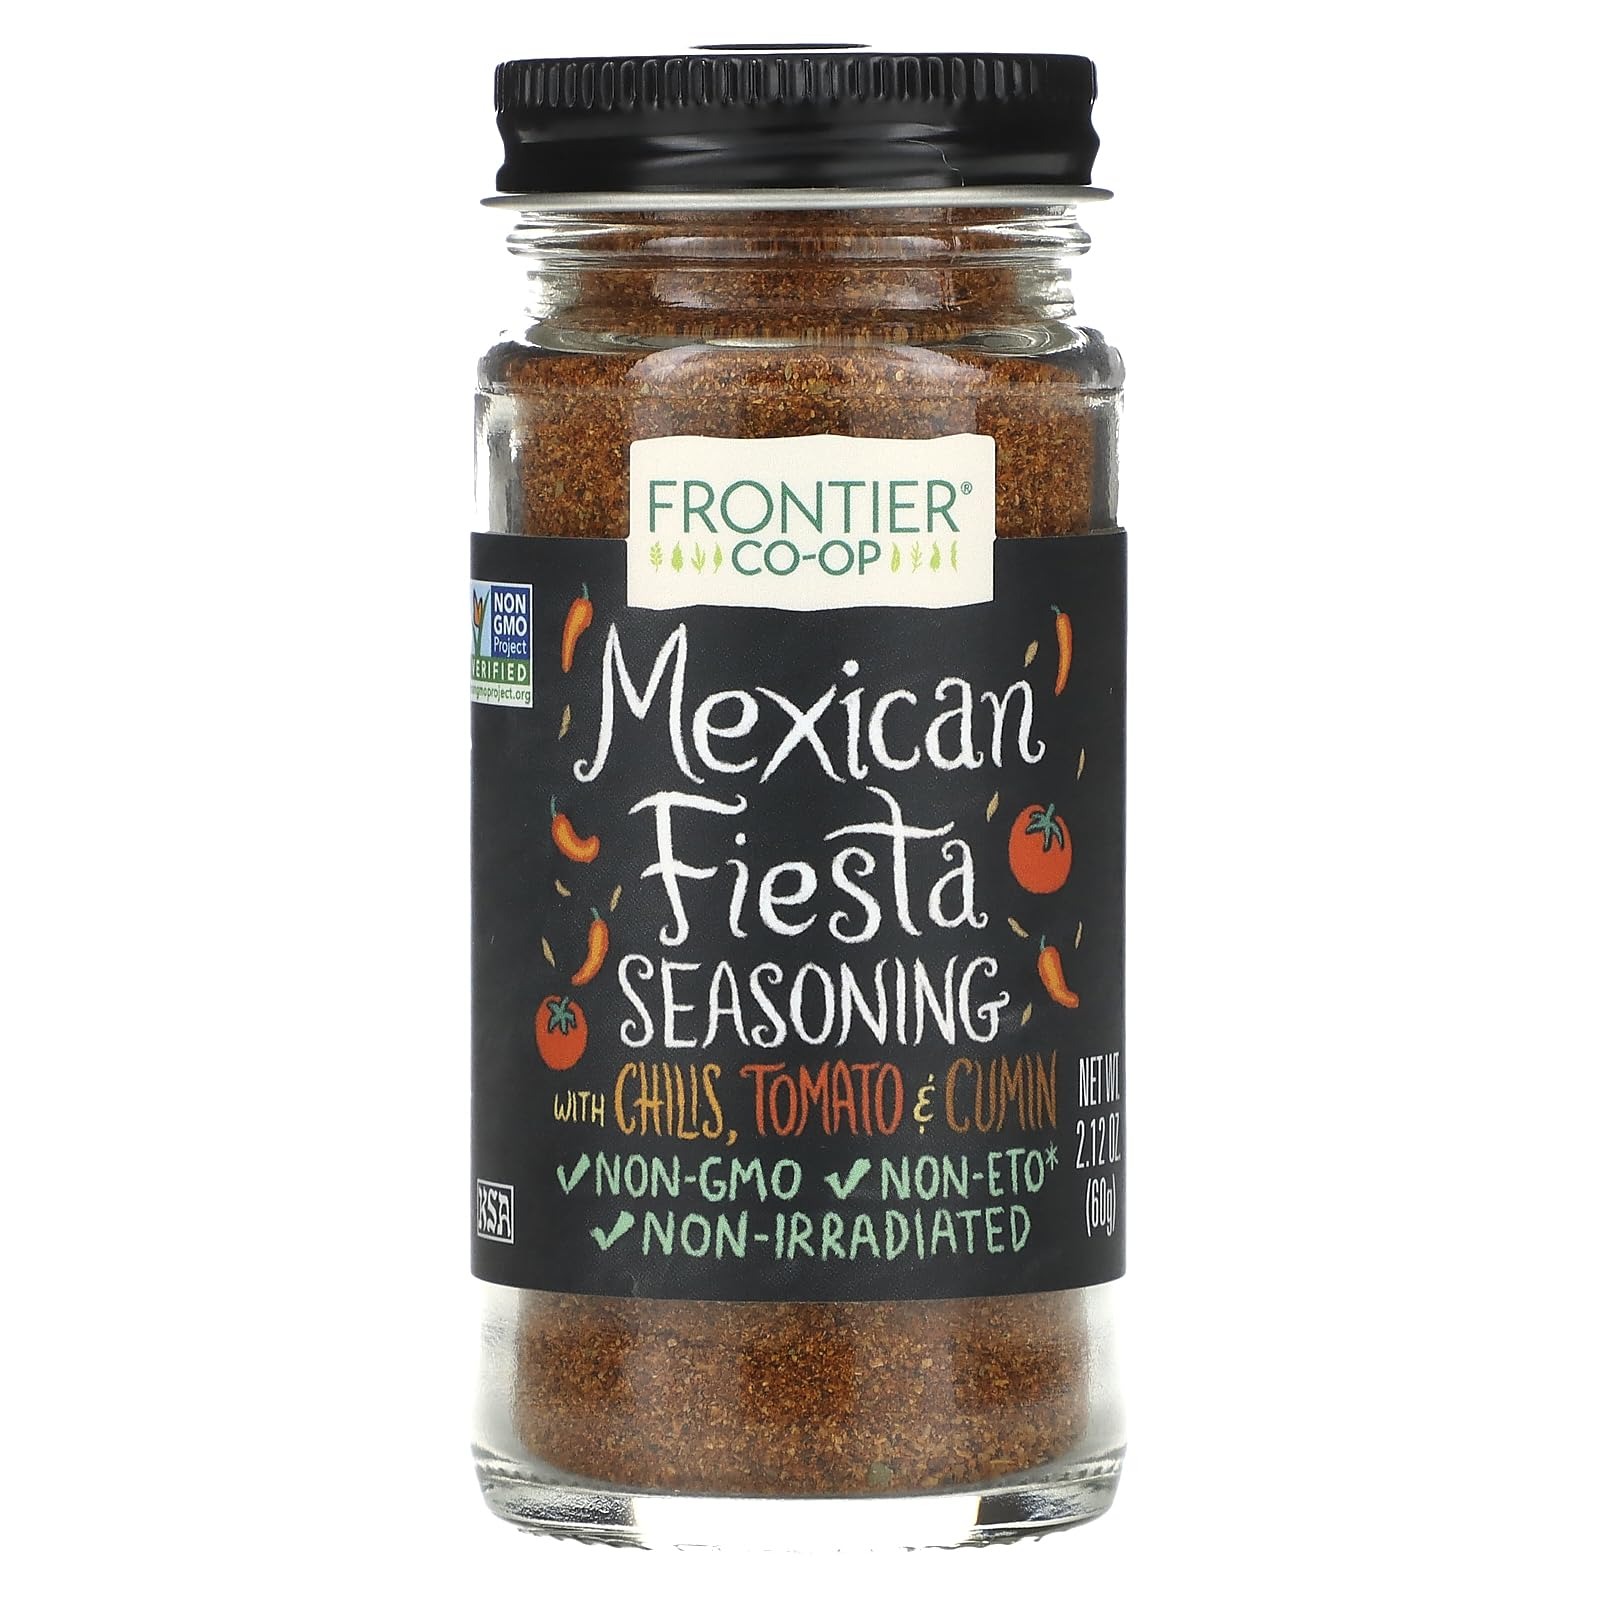
Item Name: Frontier Co-op Mexican Fiesta Seasoning, 2.12-Ounce Jar, Chilis, Tomato & Cumin, Hint Of Lemon & Cilantro, Kosher, Non ETO
Bullet Point 1: MEXICAN FIESTA - This blend includes tomato, a hint of lemon peel, and the essential finishing touch of cilantro. Elevate your south-of-the-border dishes and more with this lively and versatile seasoning.
Bullet Point 2: BEST USES - Transform Tex-Mex staples with the lively combination of tomato, lemon peel, and cilantro. This seasoning blend brings a zesty and authentic touch to your Mexican-inspired cuisine.
Bullet Point 3: EXCEPTIONAL FLAVOR, RESPONSIBLY SOURCED - Use responsibly-sourced spices to elevate your meals and give back to the planet through sustainable farming practices - adding flavor, depth and meaning to everything you create.
Bullet Point 4: COMMITTED TO PEOPLE & PLANET - Our sustainable sourcing programs start with a commitment and investment in our growers. Through mutually beneficial partnerships, we source our ingredients ethically and responsibly.
Bullet Point 5: ABOUT US - We are Frontier Co-op, a global leader in natural and organic products. As an ethically committed herb and spice company, we are united by our mission to put people and planet before profits.
Value: 2.12
Unit: Ounce

Price: 5.835